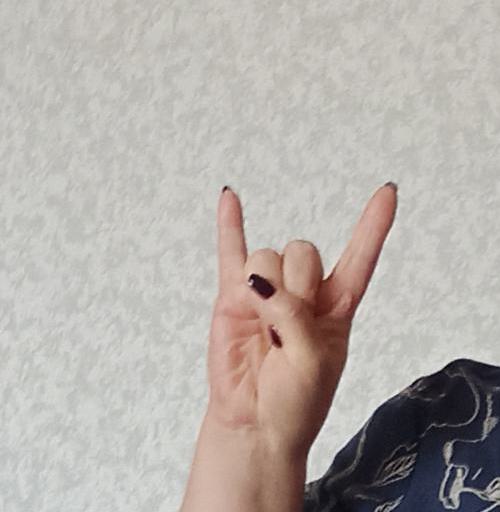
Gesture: rock